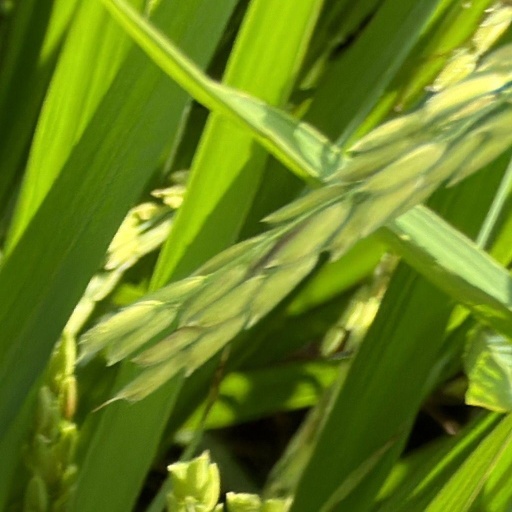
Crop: rice